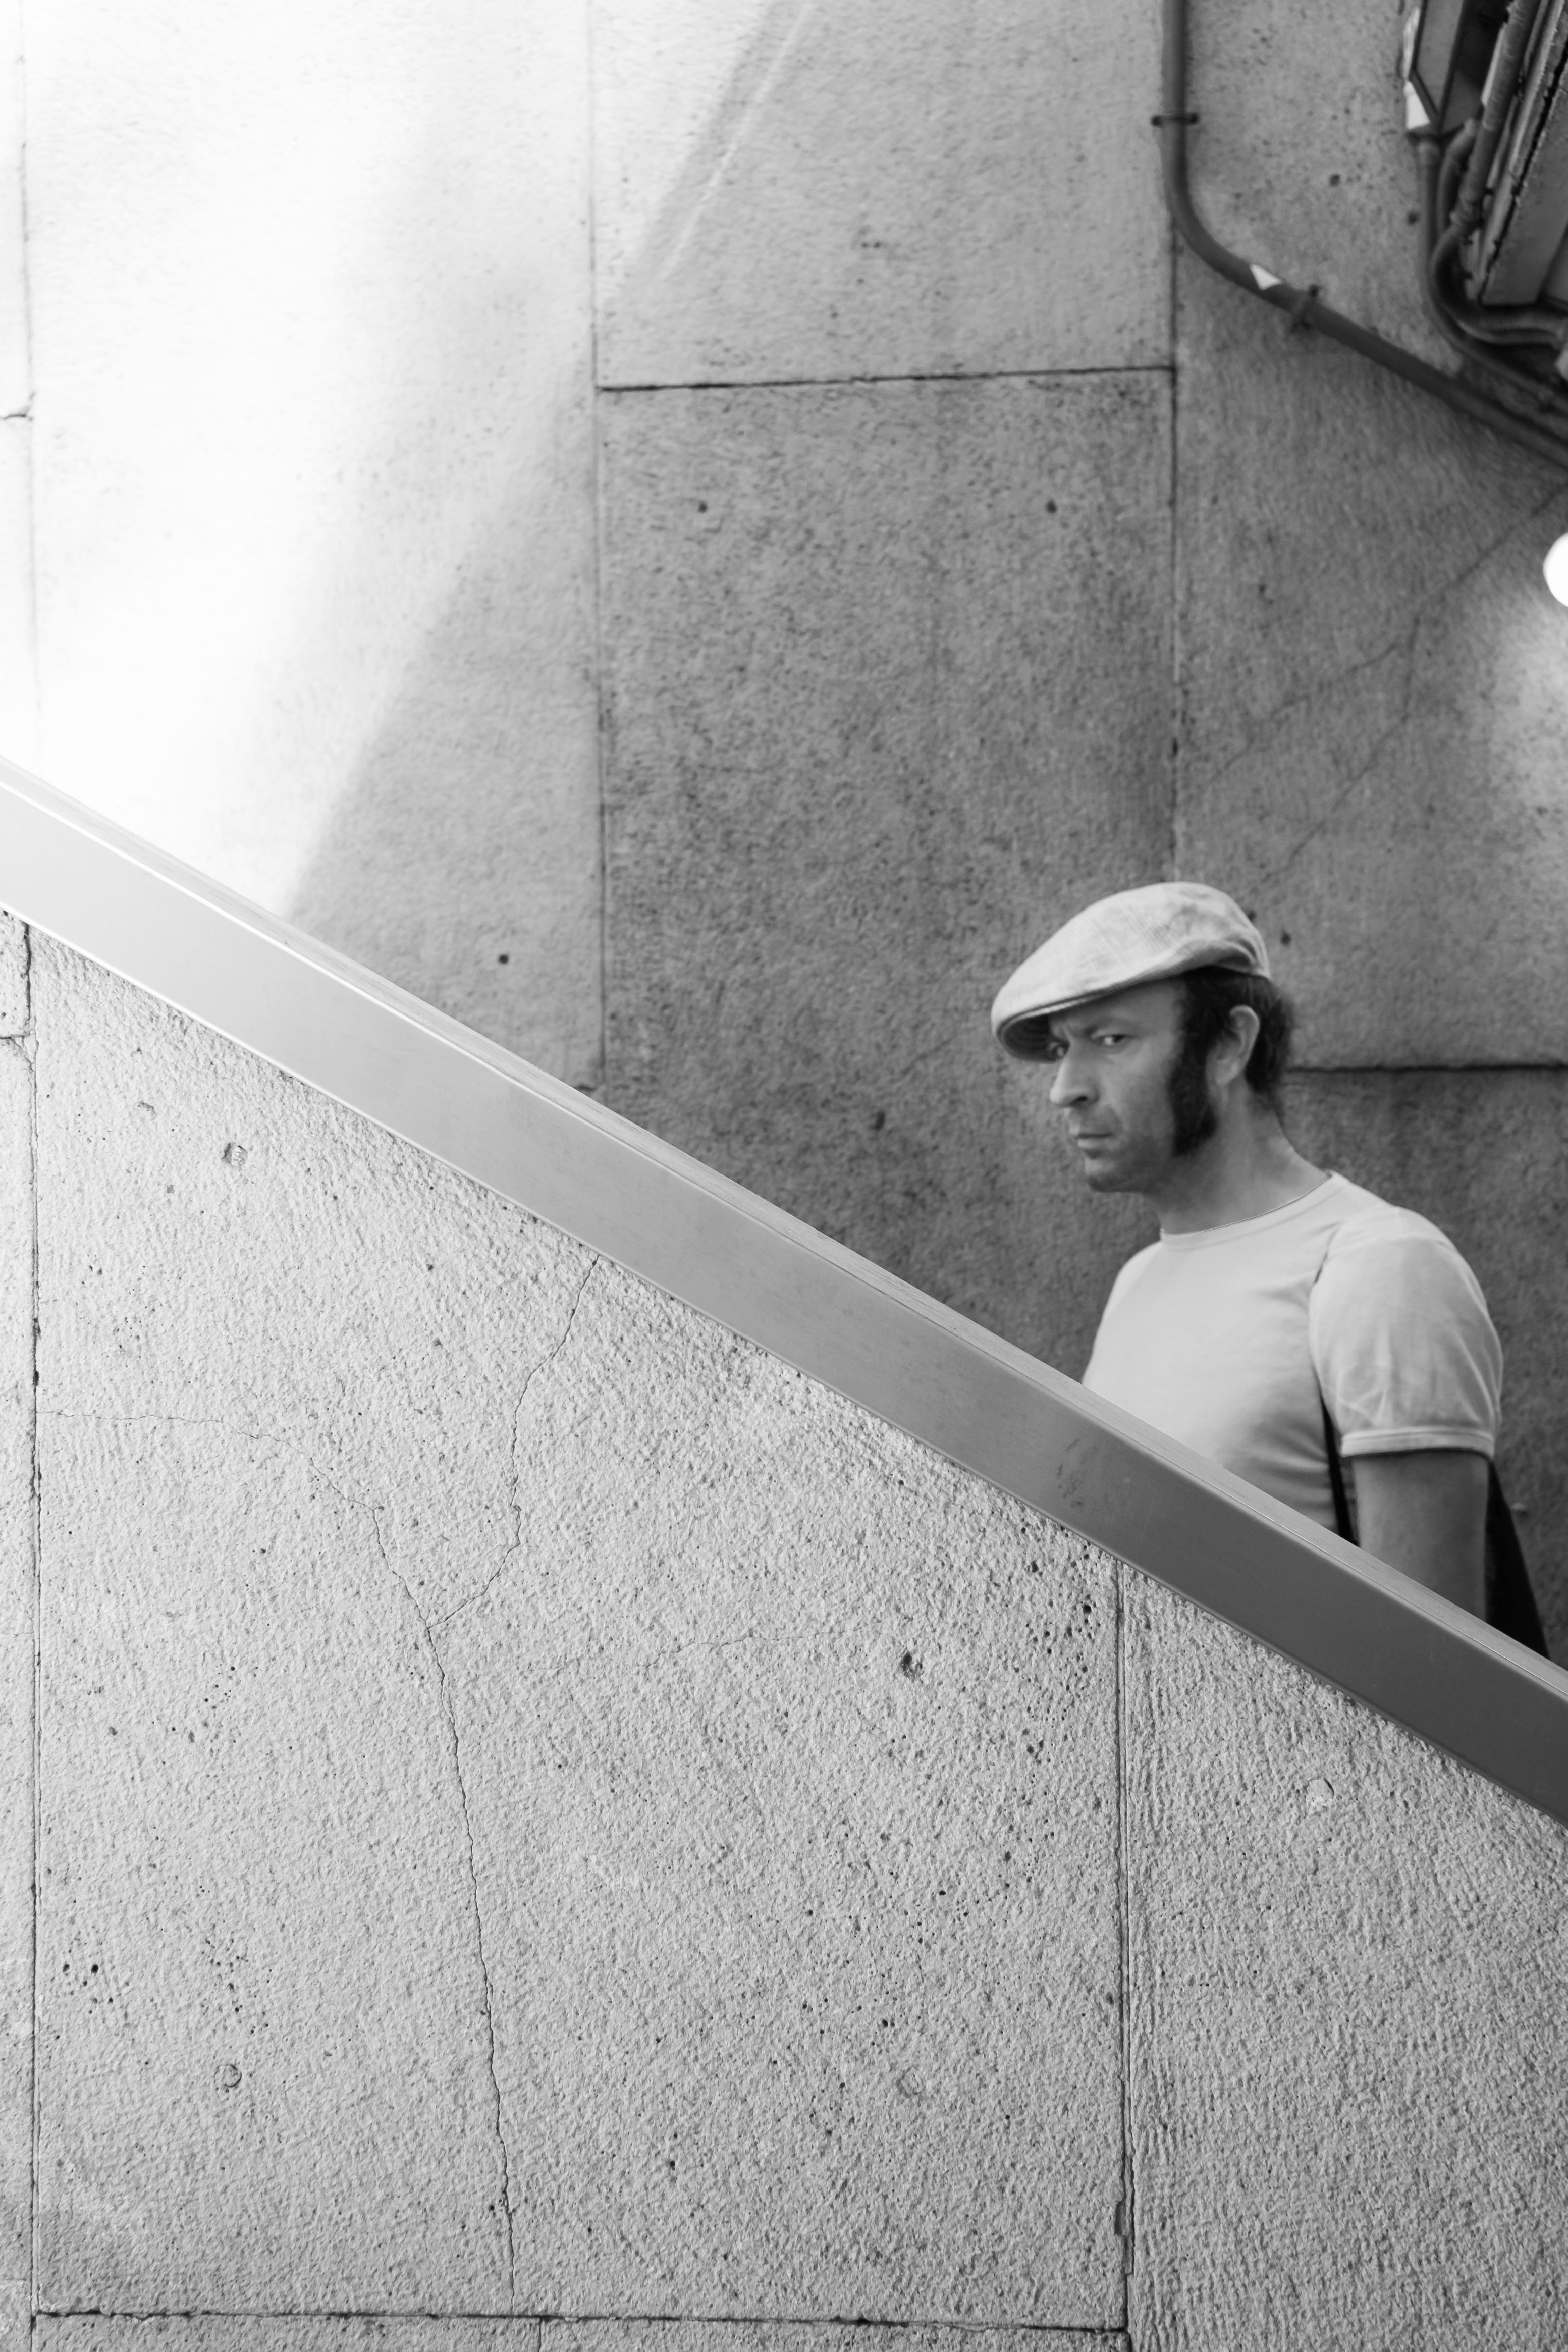
black and white, white, street, window, wall, train, color, station, black, monochrome, barcelona, bw, candid, spain, 35mm, photograph, catalonia, fuji, shape, soul, moment, decisive, luis, xt1, streettog, tog, collecting, alvarez, marra, monochrome photography